Frank Ryan (American football)

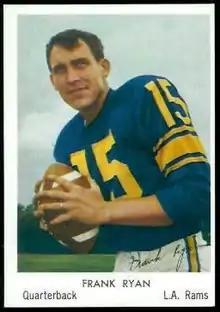
Ryan with the Rams in 1959

Frank Beall Ryan (July 12, 1936 – January 1, 2024) was an American professional football player who was a quarterback in the National Football League (NFL) for the Los Angeles Rams (1958–1961), Cleveland Browns (1962–1968), and Washington Redskins (1969–1970). He played college football for the Rice Owls. A three-time Pro Bowl selection with Cleveland, Ryan led the Browns to their most recent National Football League title in 1964. He was also a mathematician, serving as a faculty member at Case Western Reserve University from 1967 to 1974.